Hyman Heights–Mount Royal Historic District

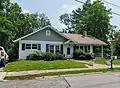
Joseph D. Rahner House

Hyman Heights–Mount Royal Historic District is a national historic district located at Hendersonville, Henderson County, North Carolina. The district encompasses 123 contributing buildings in a predominantly residential section of Hendersonville developed between 1905 and 1954. It includes notable examples of Colonial Revival and Bungalow / American Craftsman residential architecture. The oldest house in the Hyman Heights–Mount Royal neighborhood is Killarney (c. 1858).